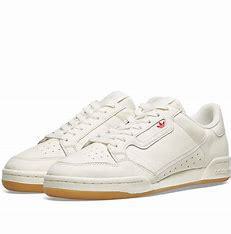
Brand: Adidas
Model: Continental 80